Nota Schiller

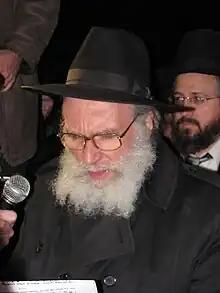
Schiller in 2011

Nota Schiller (1937 – March 8, 2025) was an American-born Israeli Orthodox Jewish rabbi and rosh yeshiva of Yeshivat Ohr Somayach, Jerusalem who was an influential figure in the baal teshuva movement, having guided generations of students with little or no religious background to master the classical rabbinical texts and embrace an Orthodox lifestyle. He was widely regarded as an erudite Torah scholar in his own right.